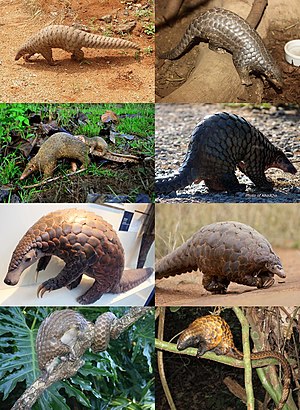
Skældyr
Skældyr er en orden indenfor pattedyrklassen. Ordenen består af blot en enkelt familie Manidae.